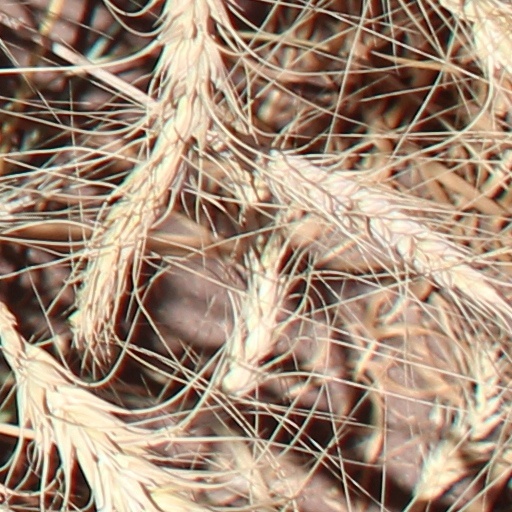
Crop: wheat